Harrison Cady

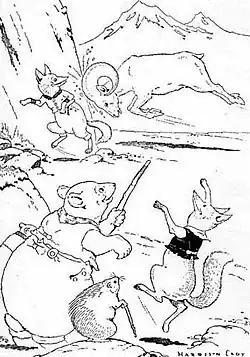
Harrison Cady's frontispiece to the "Mother West Wind "Where" Stories" by Thornton Burgess

Cady was very prolific, illustrating over 70 years for such publications as "St. Nicholas Magazine", "Boys' Life", "The Saturday Evening Post", "Ladies' Home Journal", "Good Housekeeping" and "Country Gentleman". He illustrated the "Queen Silver-Bell" series by Frances Hodgson Burnett.